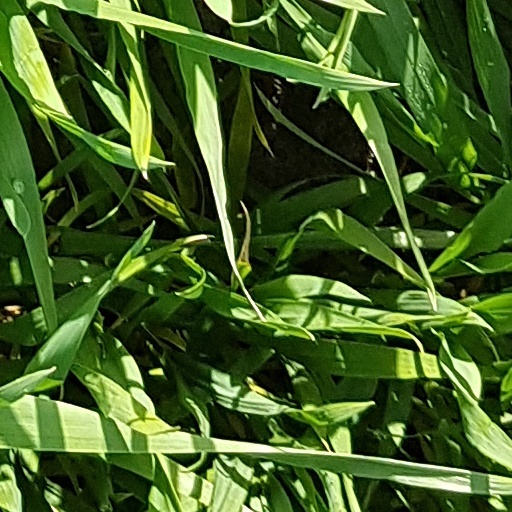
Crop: wheat